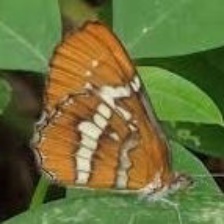
Species: MESTRA